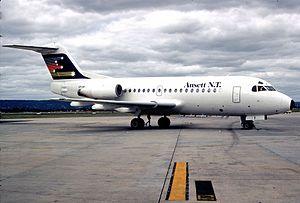
Le Fokker F28 Fellowship est un avion de transport régional à réaction court-courrier, conçu et construit par le constructeur aéronautique néerlandais Fokker.